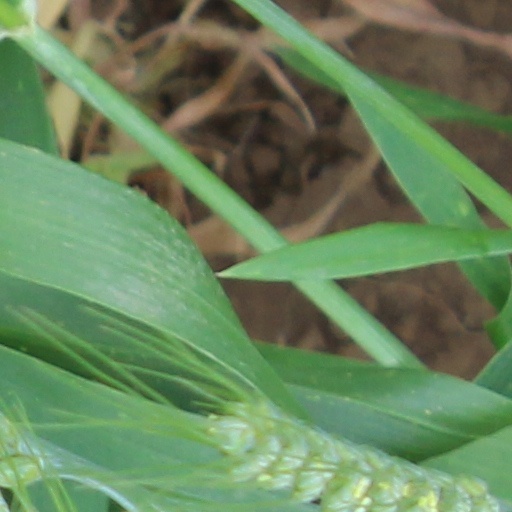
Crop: wheat